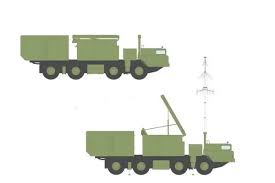
Label: 30N6E